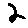
Label: 2